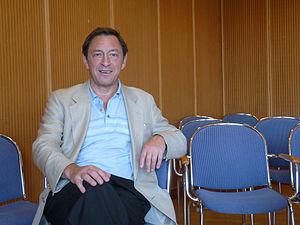
Guy Standing est co-fondateur du BIEN et auteur de ""The Precariat: the new dangerous class"" (2011)"
Guy Standing, né le 9 février 1948, est un économiste britannique, professeur d’économie à l’université de Bath et membre fondateur du Basic Income Earth Network, une organisation qui promeut un revenu de base inconditionnel.